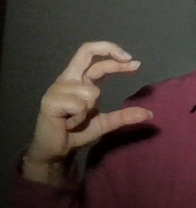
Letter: thal